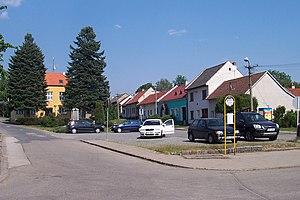
Topolná est une commune du district d'Uherské Hradiště, dans la région de Zlín, en République tchèque. Sa population s'élevait à 1 637 habitants en 2018.